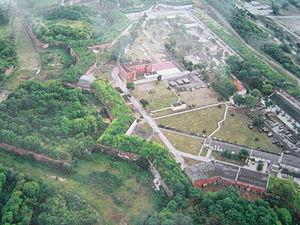
Grudziądz, est une ville de la voïvodie de Couïavie-Poméranie, dans le centre-nord de la Pologne. Elle est une ville-powiat et le chef-lieu du powiat de Grudziądz dont elle ne fait pas partie. Sa population s'élevait à 97 971 habitants en 2012.